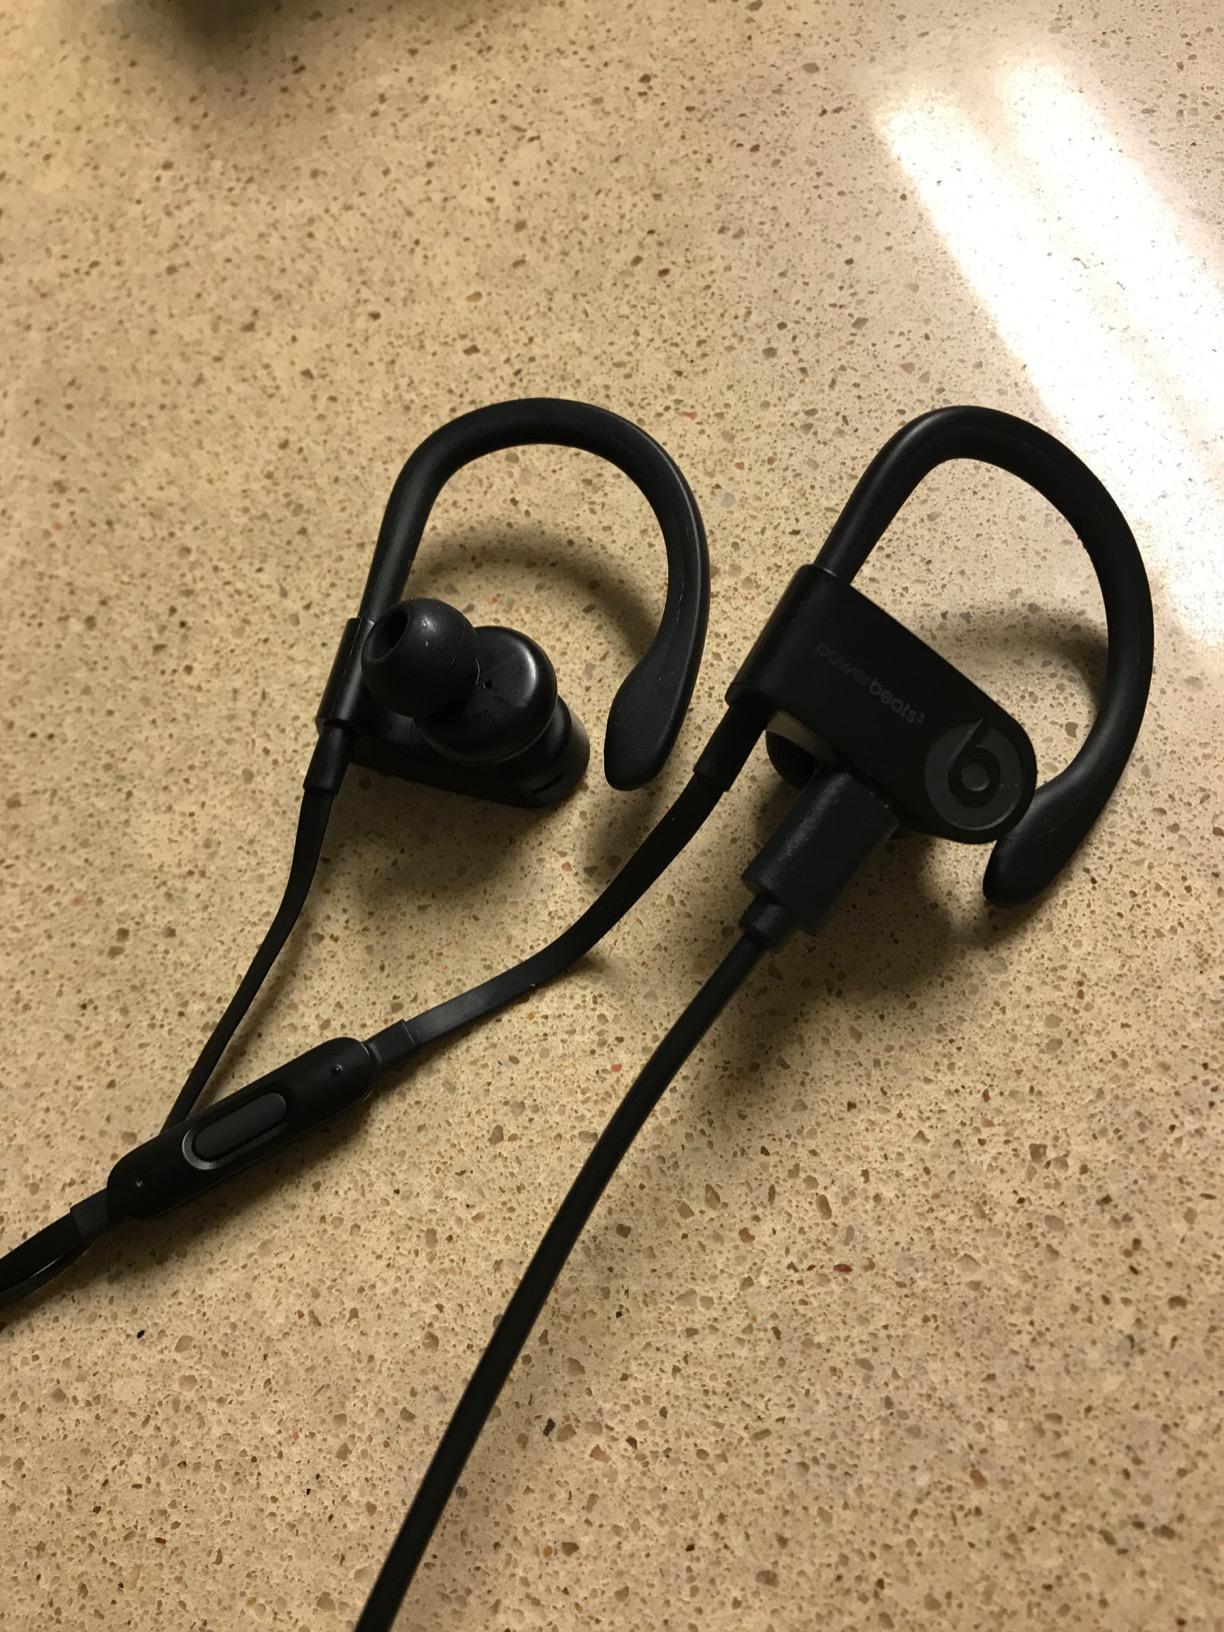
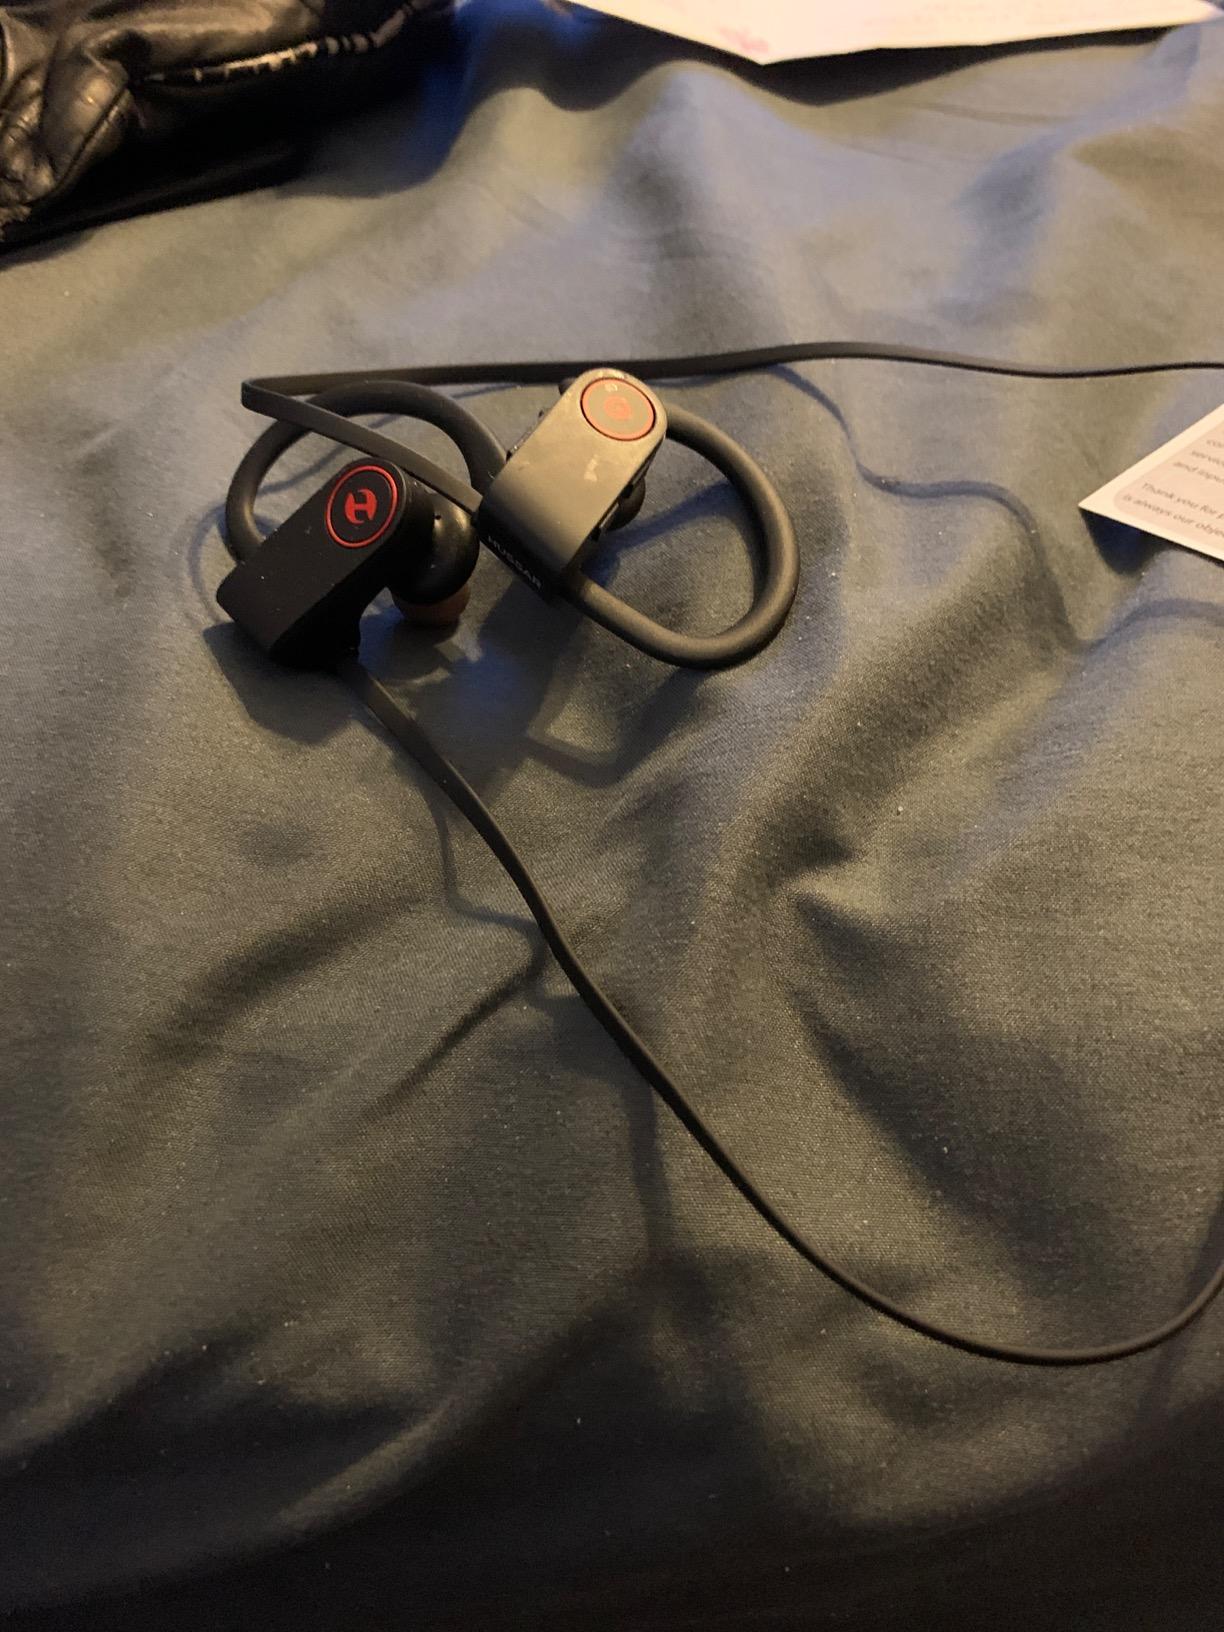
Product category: headphones
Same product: no